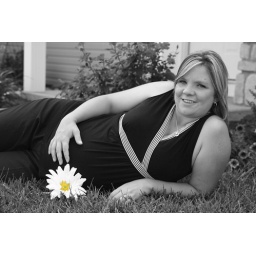
Mary Anne by rose bush with daisy (b&w, selective coloring)